Ik Kudi Punjab Di

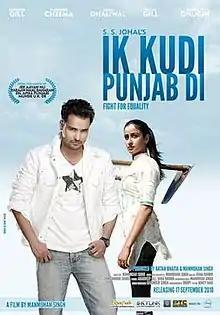
Official poster

Ik Kudi Punjab Di is a 2010 Indian Punjabi film directed by Manmohan Singh with story and screenplay by Singh and dialogues by Rana Ranbir. The film is produced by Singh and Ratan Bhatia and stars Amrinder Gill, Jaspinder Cheema, Aman Dhaliwal, Gugu Gill, Gurpreet Ghuggi, Rana Ranbir, and Kimi Verma.